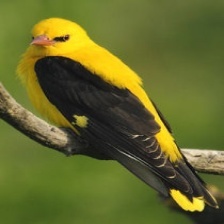
Species: EURASIAN GOLDEN ORIOLE
Scientific name: ORIOLUS ORIOLUS